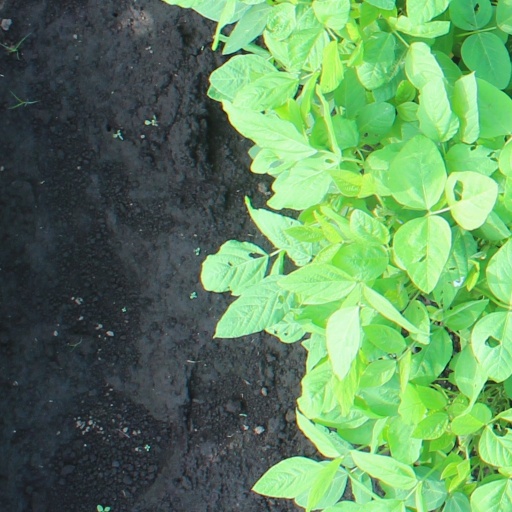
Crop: soybean